One guilder coin (Netherlands)

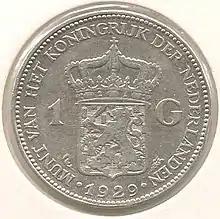
Reverse of the 0.720 silver guilder coin featuring Queen Wilhelmina of the Netherlands. This 1929 specimen features a seahorse privy mark

From 1892 to 1897 a portrait of the young new Queen Wilhelmina of the Netherlands featured on the obverse, with the inscription "WILHELMINA KONINGIN DER NEDERLANDEN" (Wilhelmina Queen of the Netherlands) as the duchy of Luxembourg had been passed to Adolphe I. Otherwise, the coin retained the same design specifications. From 1898 to 1909 a different portrait featured, with the sculptor's name "P. PANDER", underneath. A third portrait featured from 1910 to 1917.